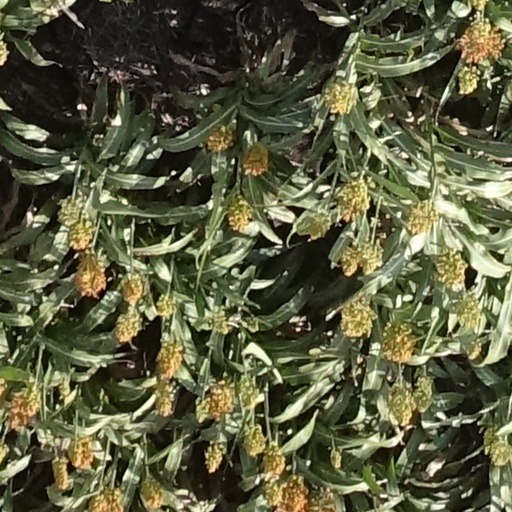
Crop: sorghum